Albert Bridge, London

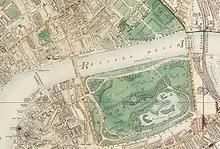
Chelsea and Battersea in 1891, showing (left to right) Old Battersea Bridge, Albert Bridge, Victoria (now Chelsea) Bridge and Grosvenor Railway Bridge. Battersea and Albert bridges are apart.

The historic industrial town of Chelsea on the north bank of the River Thames about west of Westminster, and the rich farming village of Battersea, facing Chelsea on the south bank, were linked by the modest wooden Battersea Bridge in 1771. In 1842 the Commission of Woods, Forests, and Land Revenues recommended the construction of an embankment at Chelsea to free land for development, and proposed a new bridge downstream of Battersea Bridge, and the replacement of the latter by a more modern structure. Work on the Victoria Bridge (later renamed Chelsea Bridge), a short distance downstream of Battersea Bridge, began in 1851 and was completed in 1858, with work on the Chelsea Embankment beginning in 1862. Meanwhile, the proposal to demolish Battersea Bridge was abandoned.